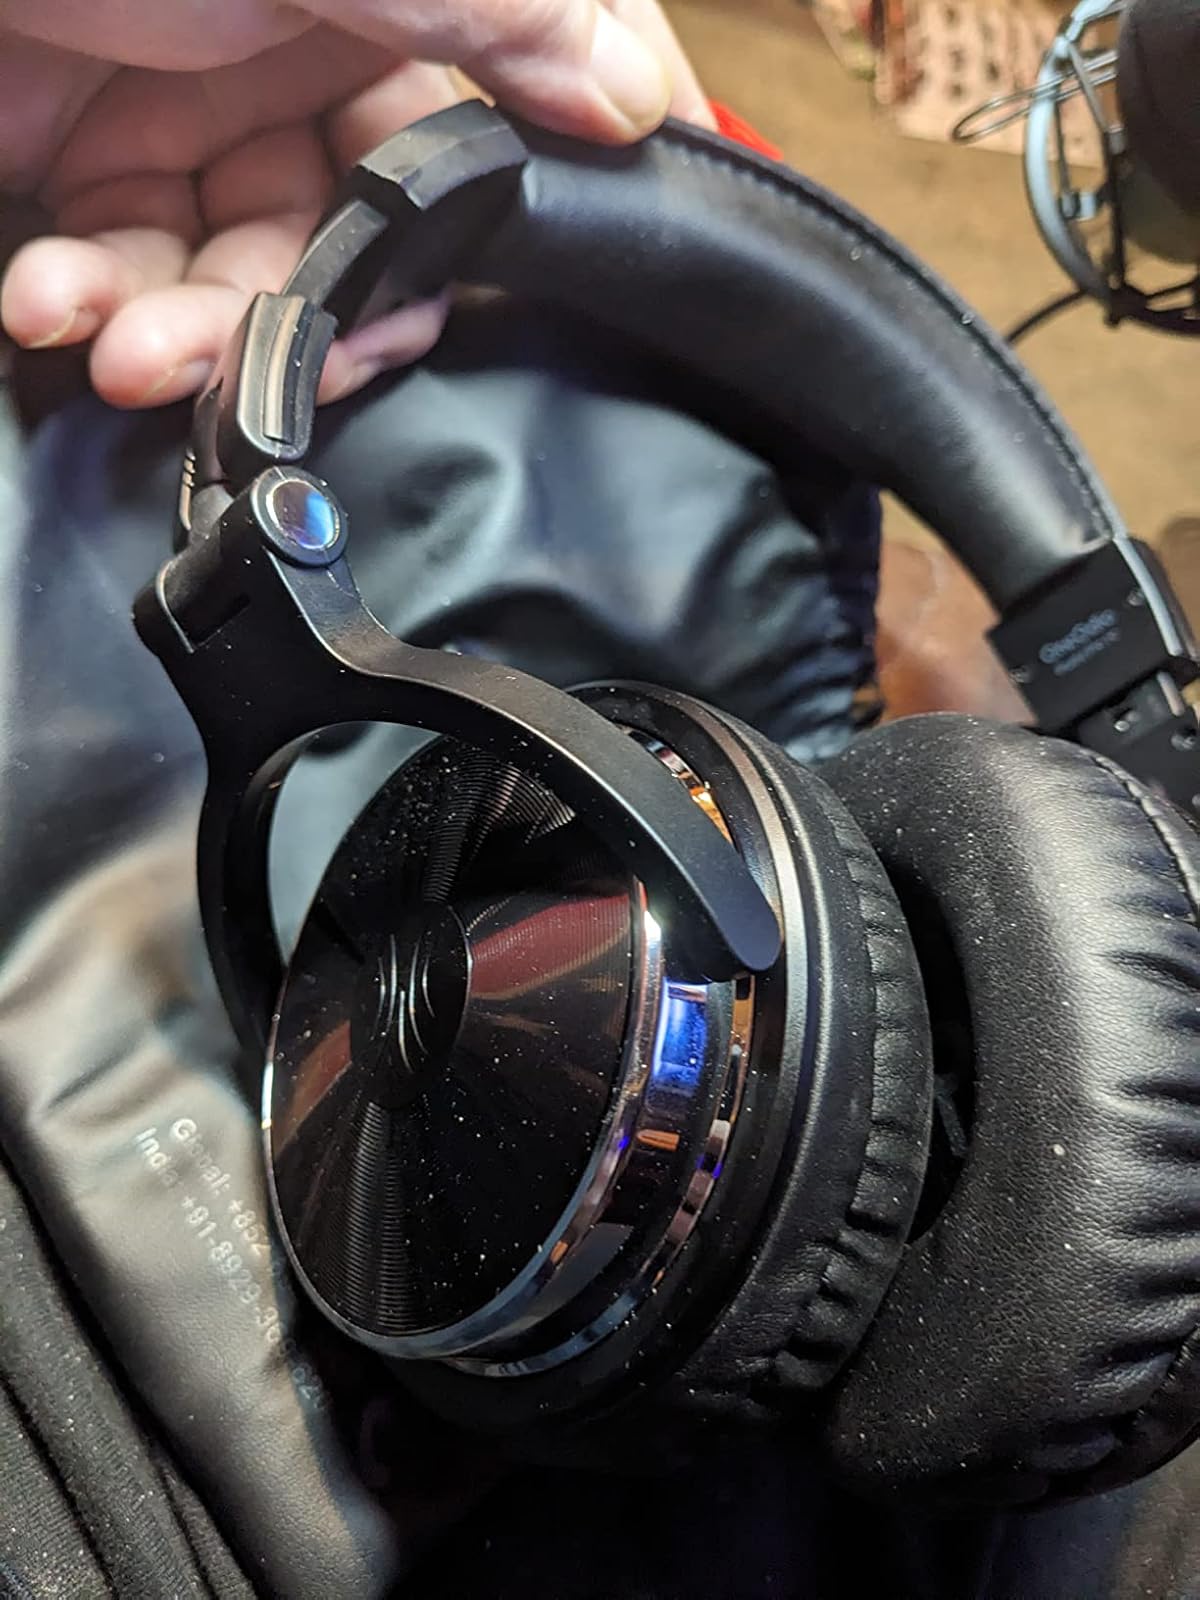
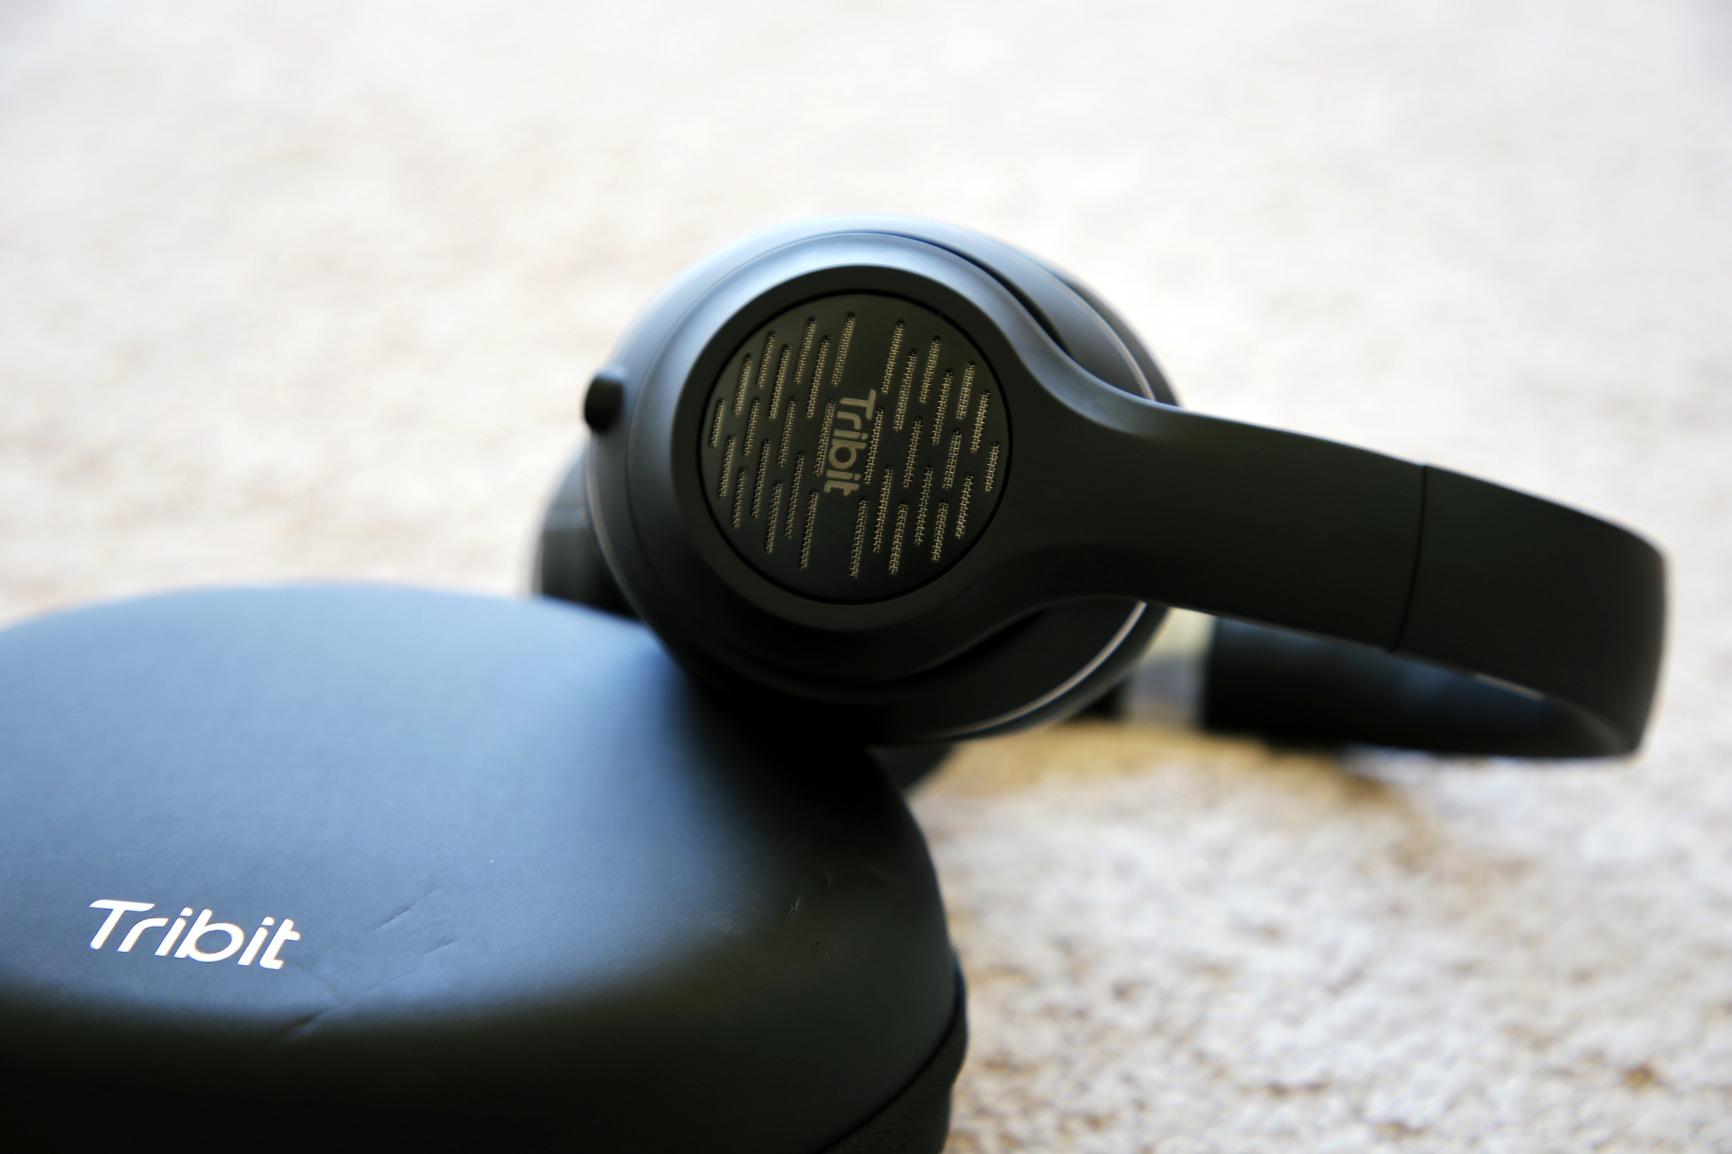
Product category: headphones
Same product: no